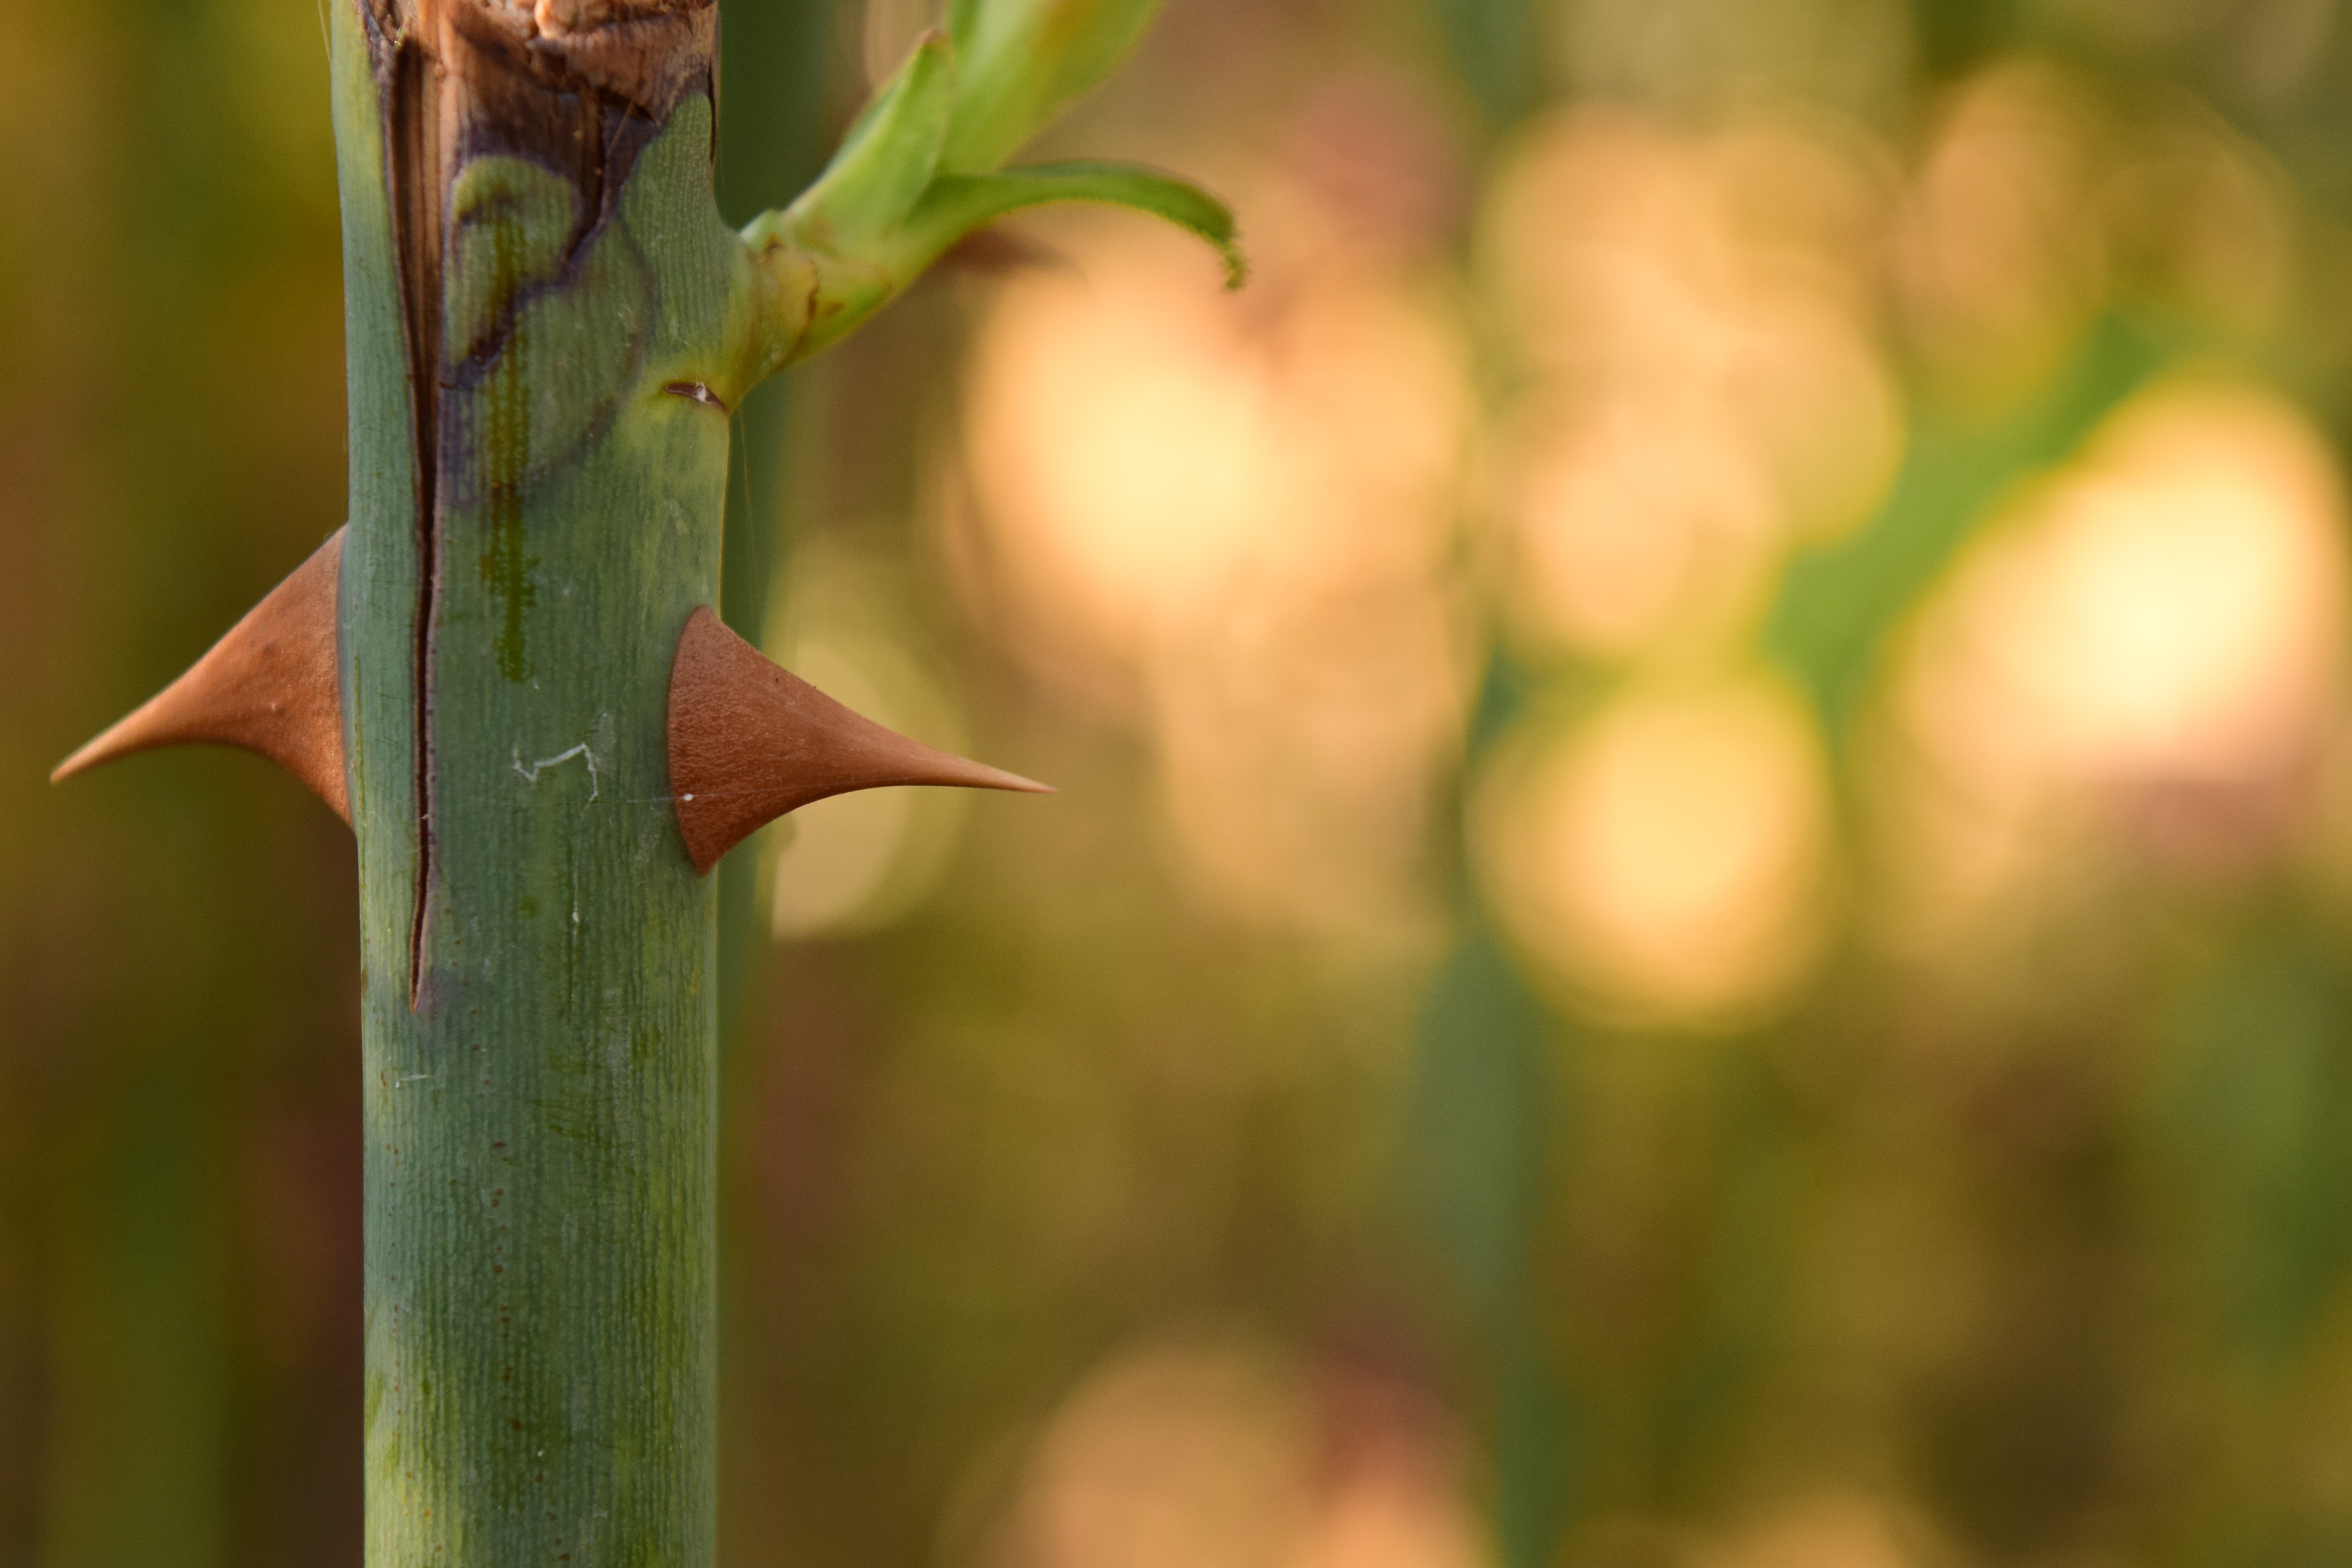
tree, nature, grass, branch, light, plant, sunlight, leaf, flower, green, produce, insect, autumn, botany, close, flora, close up, background, thorns, bud, macro photography, stengel, grass family, plant stem, thorns spines and prickles